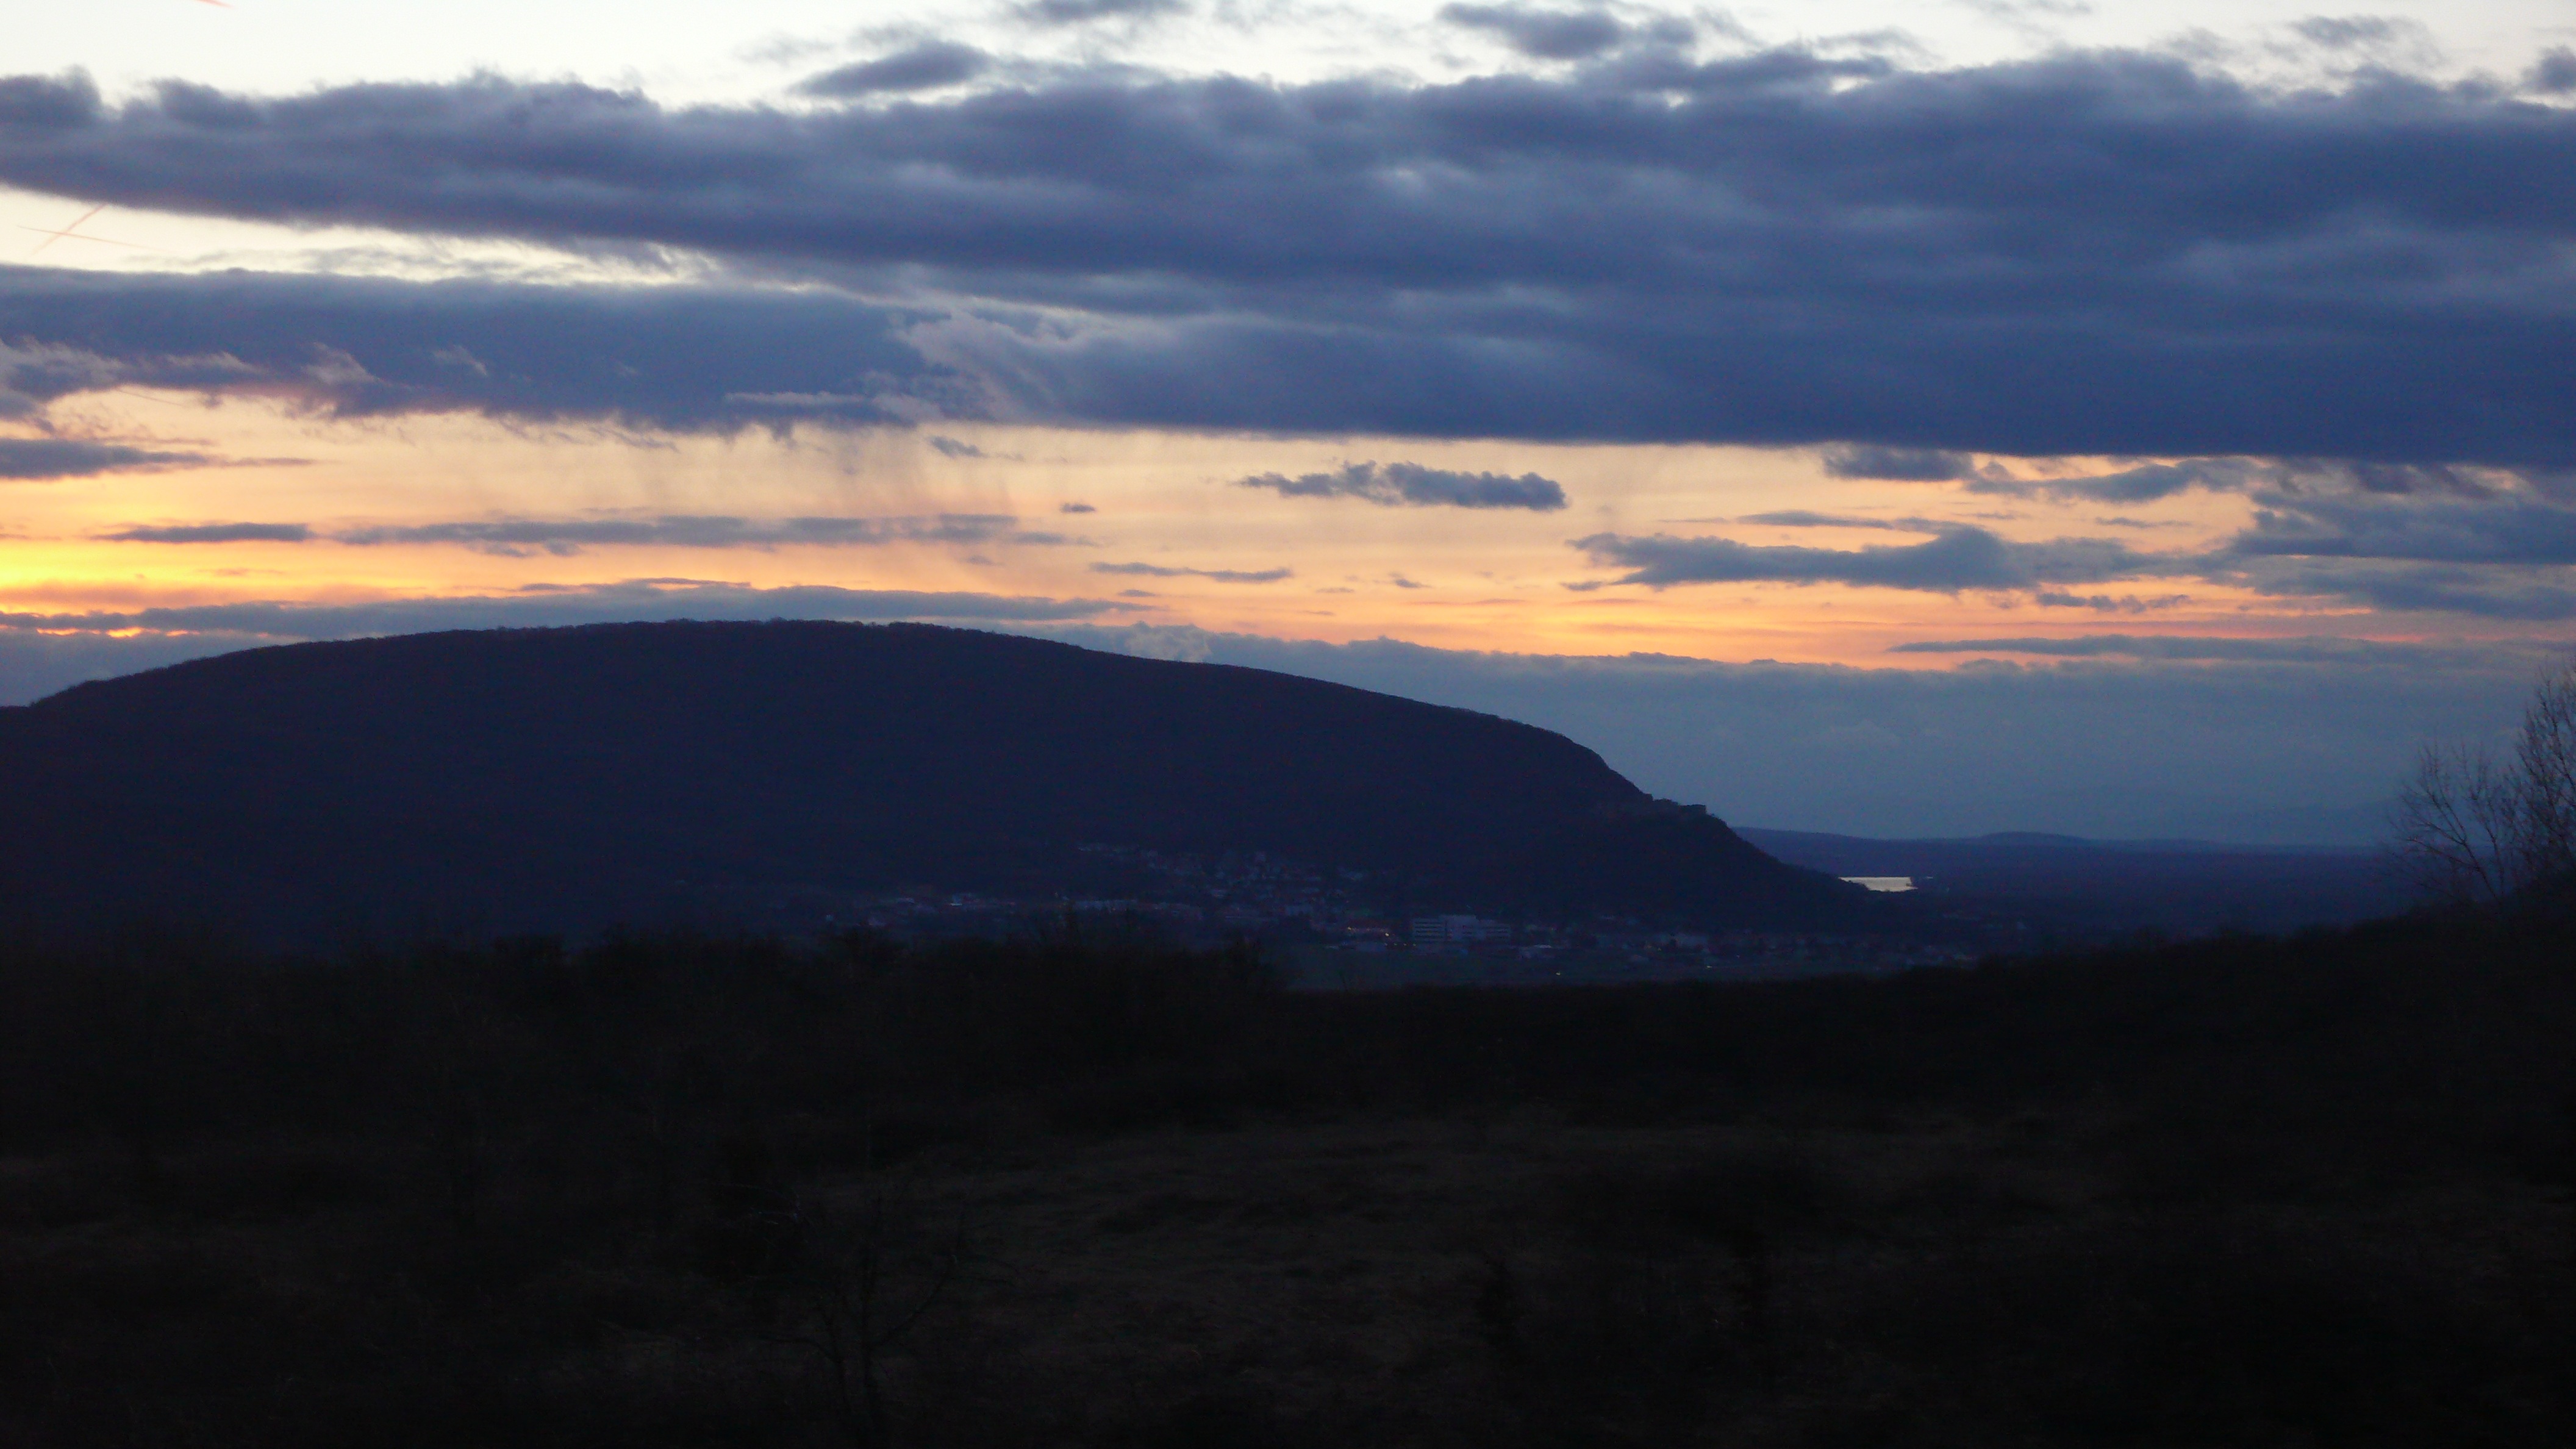
horizon, mountain, cloud, sky, sunrise, sunset, sunlight, morning, hill, dawn, atmosphere, panorama, dusk, evening, plain, austria, west, danube, plateau, views, loch, limit, donau, atmospheric phenomenon, mountainous landforms, the king's mountain, hainburg, braunsberg